Answer in natural language. Considering the relative positions, where is blue modern dining table (highlighted by a blue box) with respect to black open-shelf tv stand (highlighted by a green box)? Choose between the following options: left or right
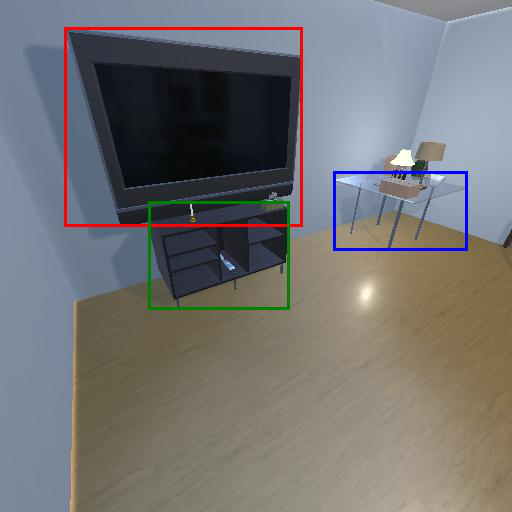
<answer>right</answer>